Augustus Pugin

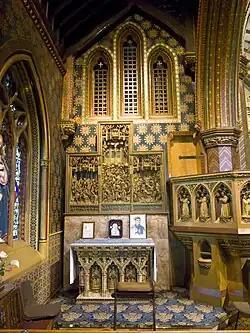
The northeast chapel of St Giles' Catholic Church, Cheadle, Cheadle, Staffordshire, England, designed by Pugin

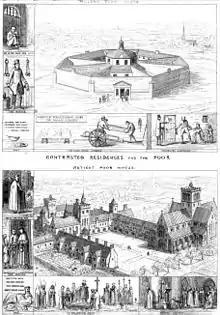
"Contrasted Residences for the Poor" from Pugin's "Contrasts"

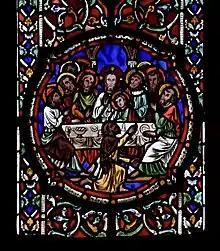
Detail of east window of Jesus College Chapel, Cambridge, made by John Hardman & Co. to a design by Pugin (1848–1850)

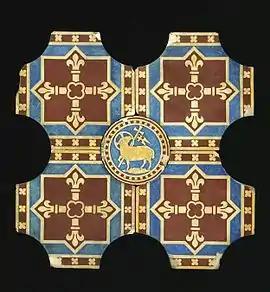
Tiles designed by Pugin (c.1845–51)

Pugin was the son of the French draughtsman Auguste Pugin, who had immigrated to England as a result of the French Revolution and had married Catherine Welby of the Welby family of Denton, Lincolnshire, England. Pugin was born on 1 March 1812 at his parents' house in Bloomsbury, London, England. Between 1821 and 1838, Pugin's father published a series of volumes of architectural drawings, the first two entitled "Specimens of Gothic Architecture" and the following three "Examples of Gothic Architecture", that not only remained in print but were the standard references for Gothic architecture for at least the next century.